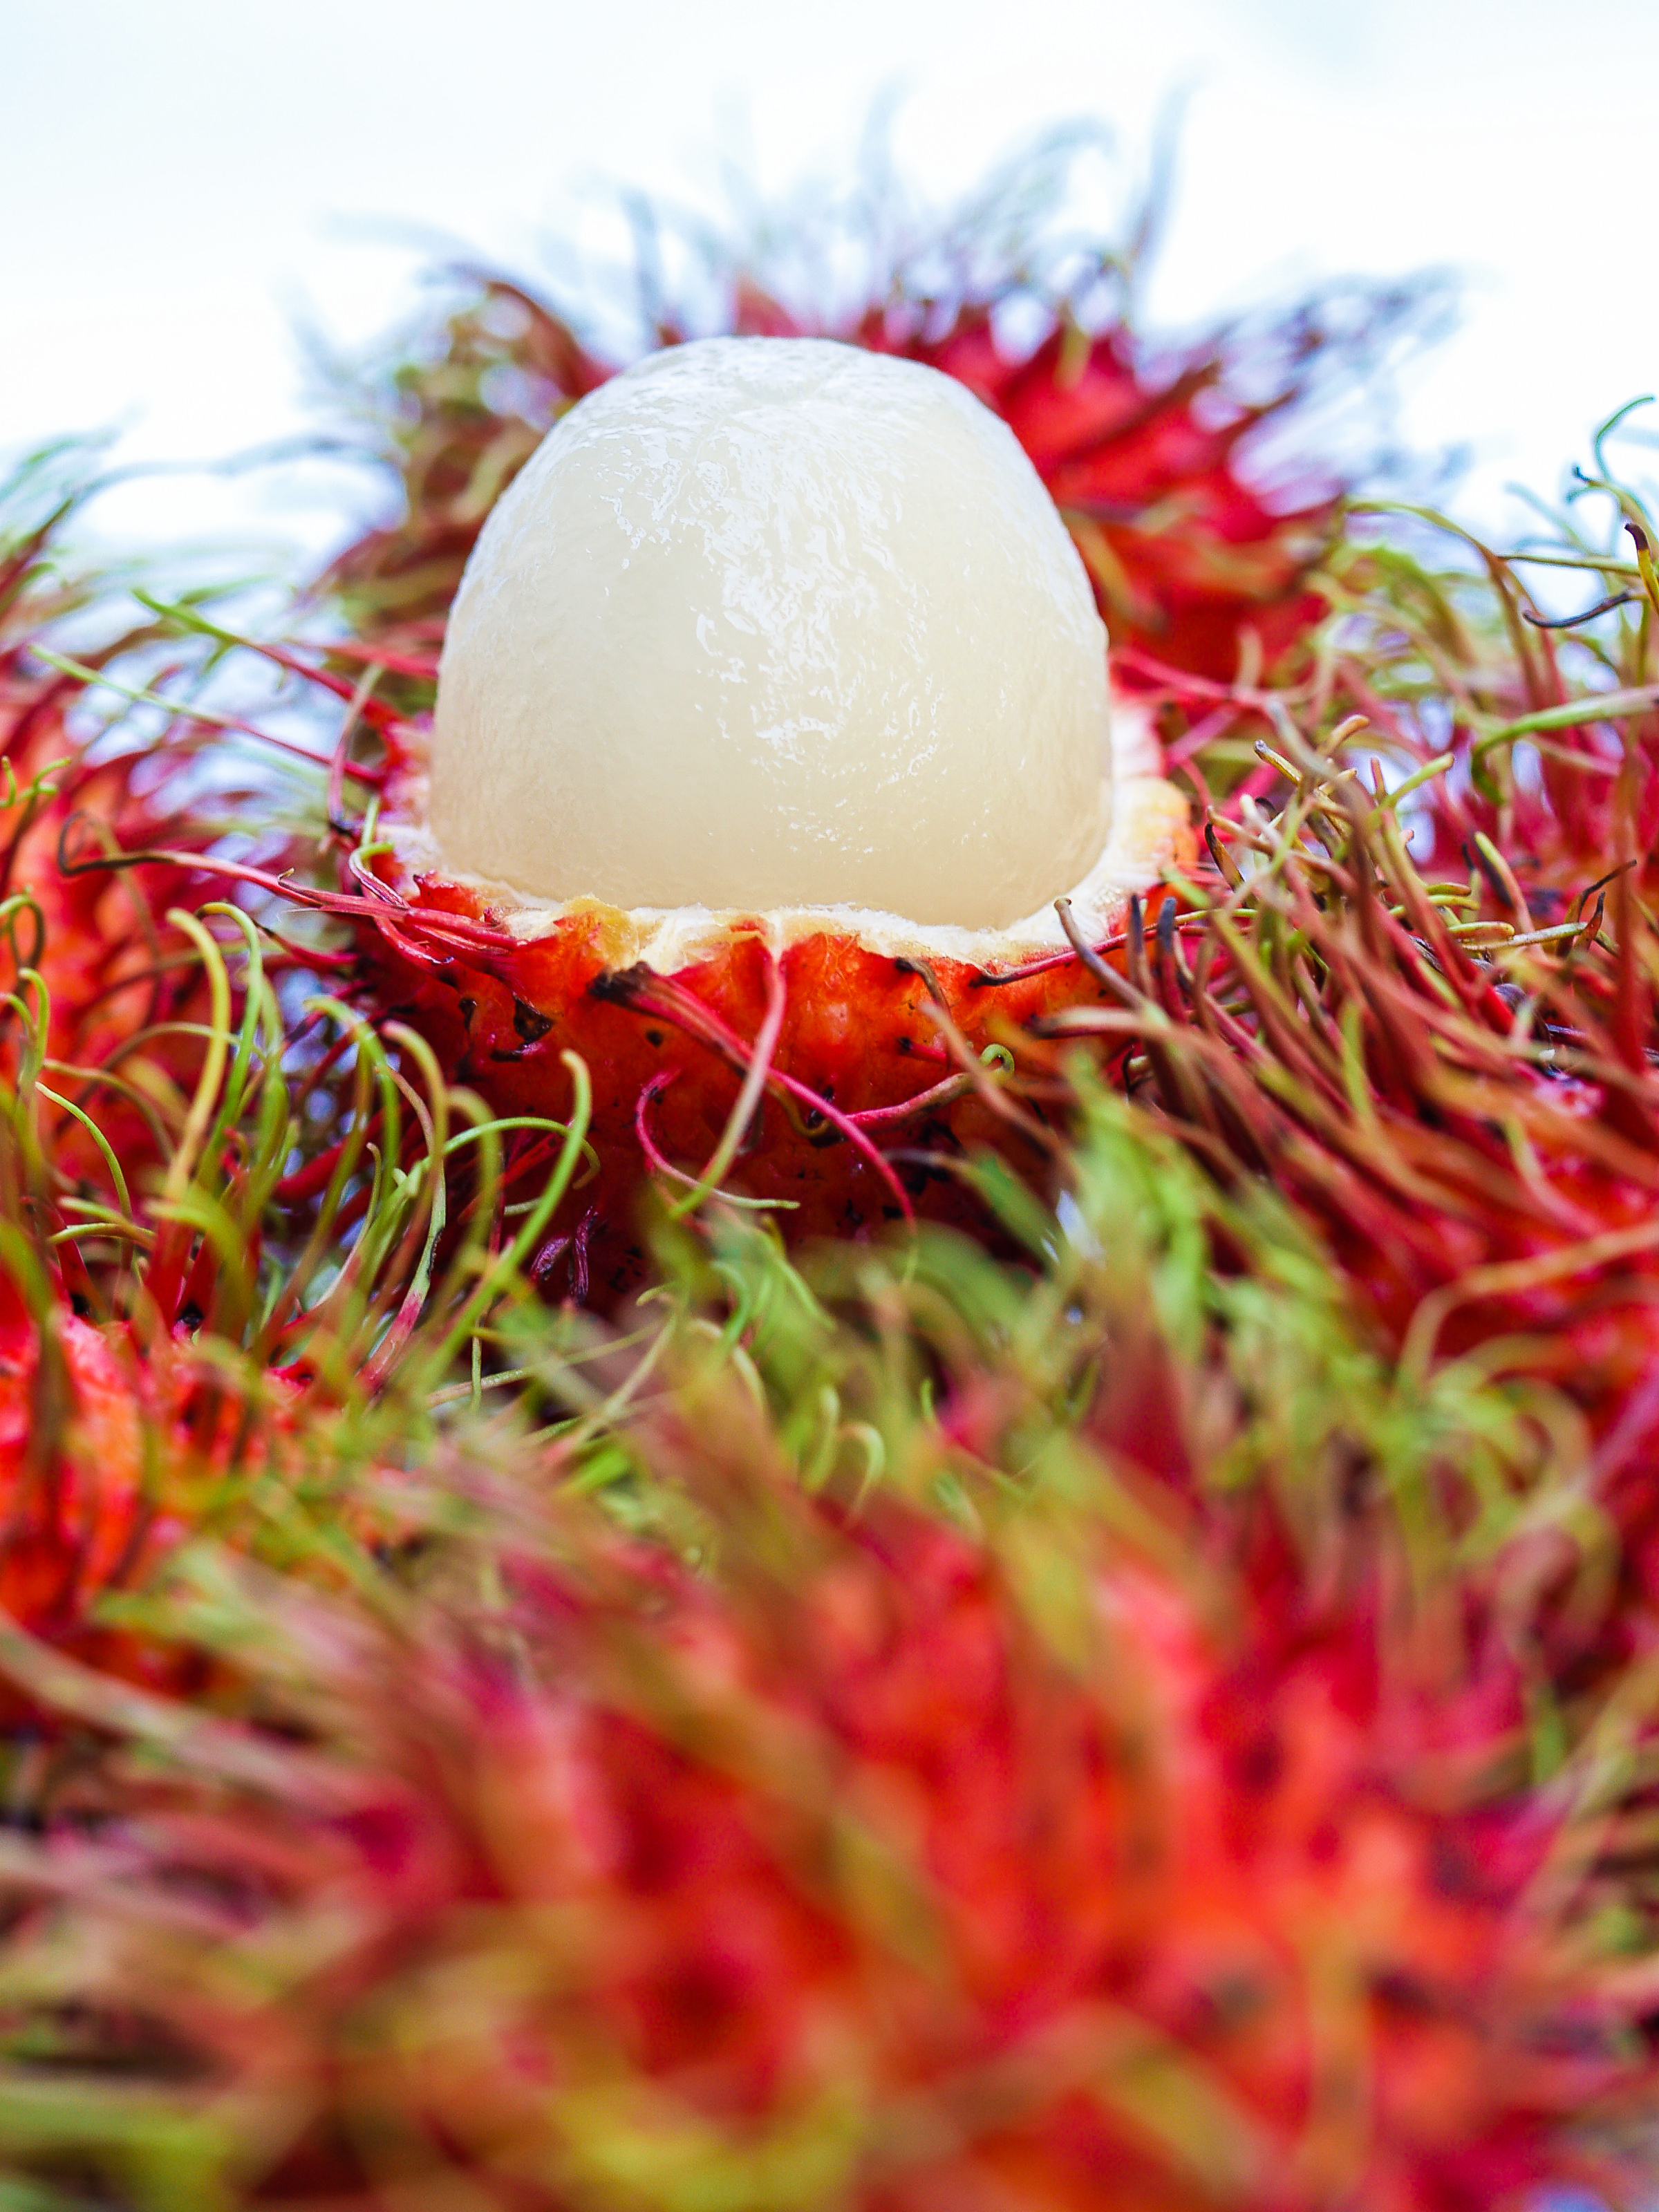
asia, background, close, closeup, delicious, dessert, food, fresh, fruit, hair, health, healthy, isolated, juicy, market, nature, nutrition, rambutan, red, skin, sweet, texture, thai, tropical, white, Soapberry family, plant, lychee, produce